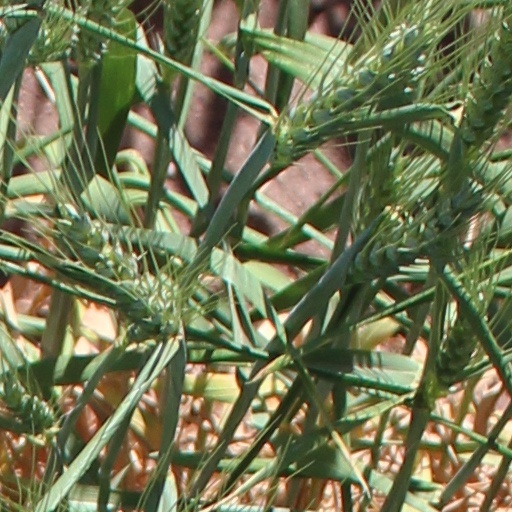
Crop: wheat